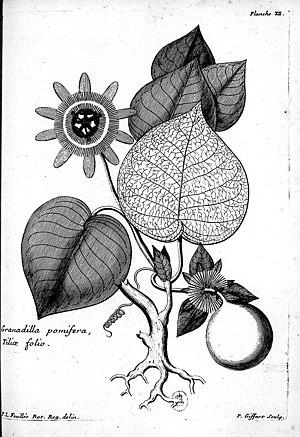
""Granadilla pomifera"". In: ""Journal des Observations Physiques, Mathematiques et Botaniques, faites par l'ordre du roy sur les côtes orientales de l'Amérique méridionale et dans les Indes occidentals depuis l'année 1707 jusques en 1712."" by Louis Feuillee, (1660-1732)."
Le père Louis Éconches Feuillée est un explorateur, botaniste, géographe et astronome français, né le 15 août 1660 à Mane près de Forcalquier et mort le 18 avril 1732 à Marseille.